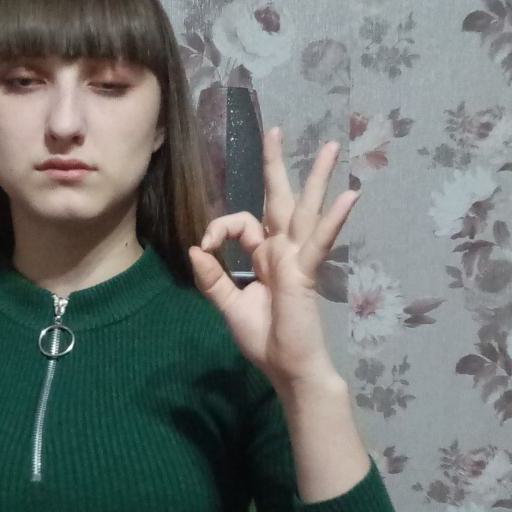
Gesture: ok